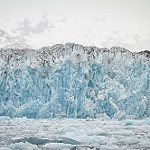
Scene: Outdoor